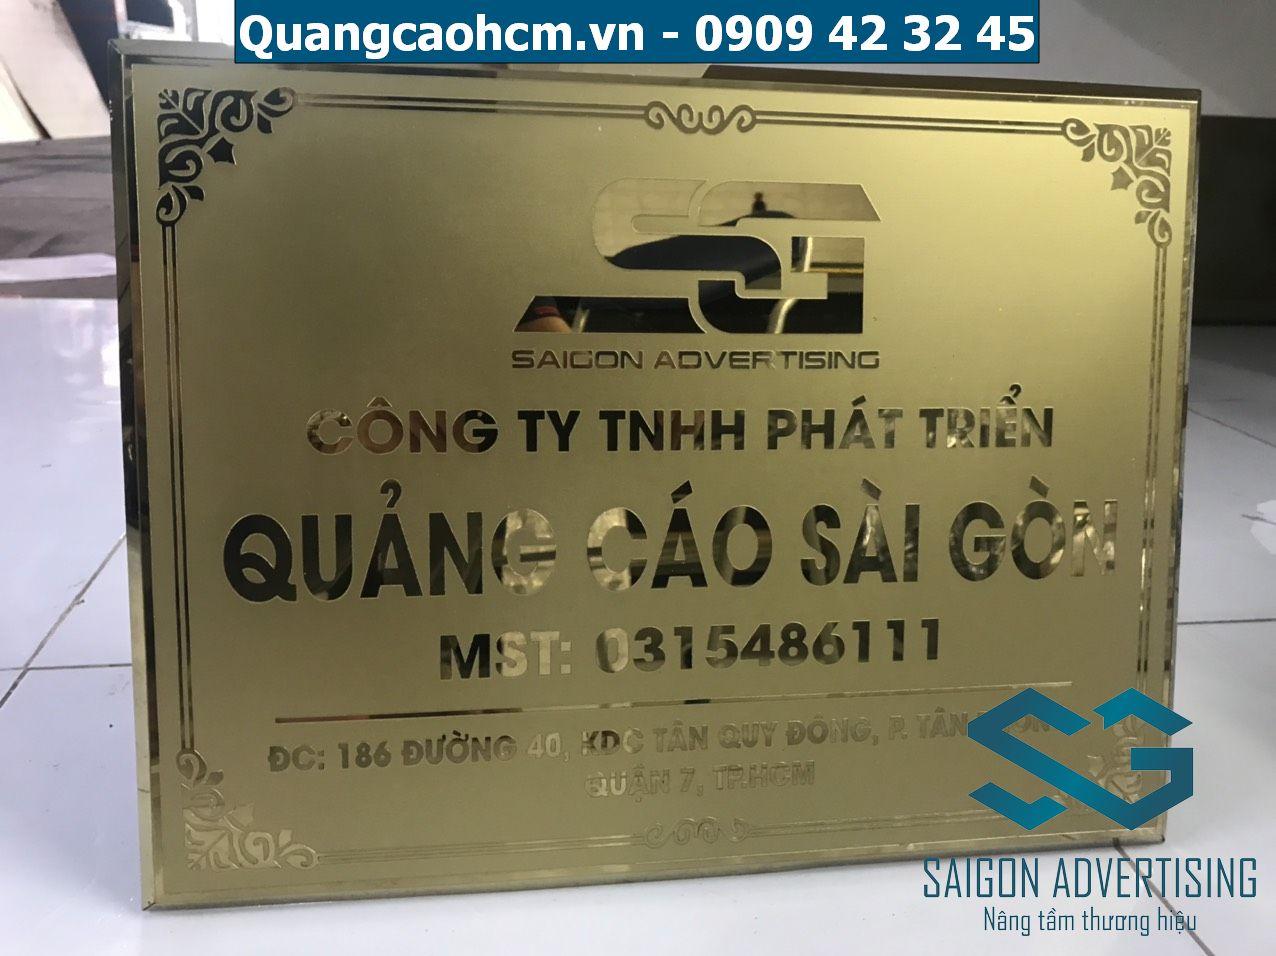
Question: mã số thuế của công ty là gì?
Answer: mã số thuế của công ty là 0315486111